Edgware

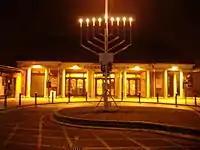
Hanukkah menorah outside Edgware Underground station, 2006

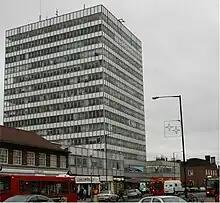
Premier House on Station Road - formerly Green Shield House, headquarters of Green Shield Stamps

The first (non-tube connected) railway accompanied a brief decline in population. By the mid 19th century the area was almost entirely for the purpose of hay production. In 1939 the overground railway passenger service ceased to run, and goods traffic ceased by 1964. A tram service began in 1904. In 1921 the population was 1,516. Although much suburban development was encouraged by the opening of the tube station in 1924, the area was already attracting developers like George Cross to the area by 1919. The conurbation increased as far north as the Edgware Way. In 1932 the parish became a part of Hendon Urban District. The shopping district around Station Road developed to include the Ritz Cinema, which opened in May 1932. Following several name changes the cinema was eventually demolished in 2001 and replaced by a large gym, apartments and a Caffè Nero. The Edgware Town F.C. was founded in 1939 after a predecessor team in 1915.